Nizamabad Junction railway station

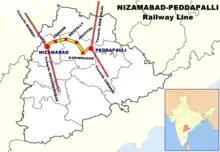
Nizamabad Jn. Location

Nizamabad railway station is a junction connecting northern, southern and western India lines. It is situated on Secunderabad (Kacheguda)-Manmad railway line and is also the convergence station for Peddapalli–Karimnagar–Nizamabad line via Armoor which was inaugurated on 25 March 2017 with a DEMU service between Nizamabad and Karimnagar. This section is a part of Delhi–Chennai line which is known as Grand Trunk Route. This long line also reduced the distance the between major Indian cities such as Hyderabad–New Delhi, Mumbai–Karimnagar, Nizamabad–Warangal.